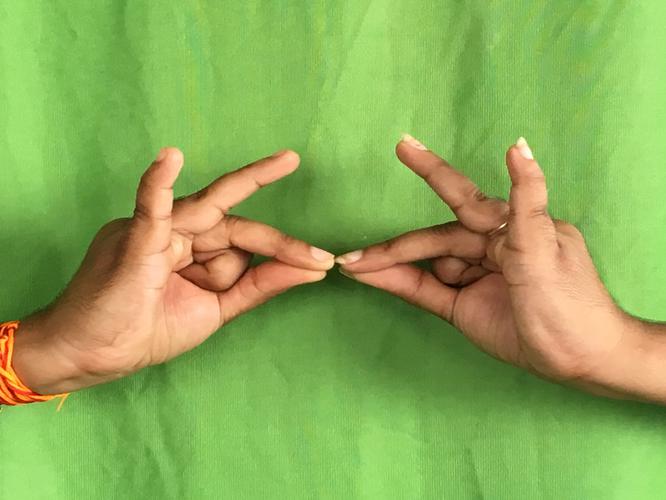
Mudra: Sakata
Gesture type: double_hand